Miloš Degenek

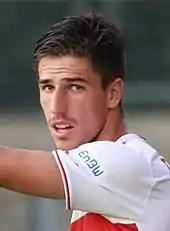
Degenek with Stuttgart in 2013

Degenek played for the Westfields Sports High School and the Australian Institute of Sport. In the summer of 2012, he joined the under-19 team of VfB Stuttgart. Upon joining the club, Degenek admitted that he "had no communication from anyone from the Young Socceroos or under 20s."